Jeremy Fink and the Meaning of Life

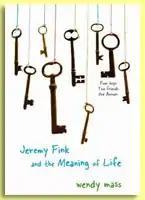
The cover of the first edition

Jeremy Fink and the Meaning of Life is a 2006 children's novel by Wendy Mass. The story follows twelve-year-old Jeremy Fink and his neighbor Lizzy Muldoun as they attempt to retrieve four keys that unlock a wooden box delivered one month before Jeremy's 13th birthday. The novel contains information that provides a connection to "Every Soul a Star", a children's novel also by Wendy Mass.